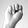
ASL letter: N